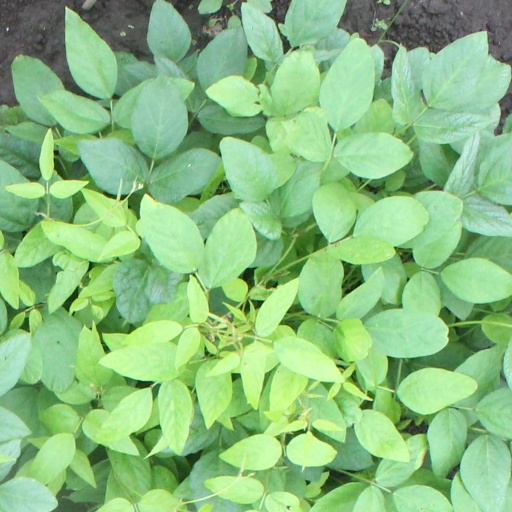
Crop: soybean